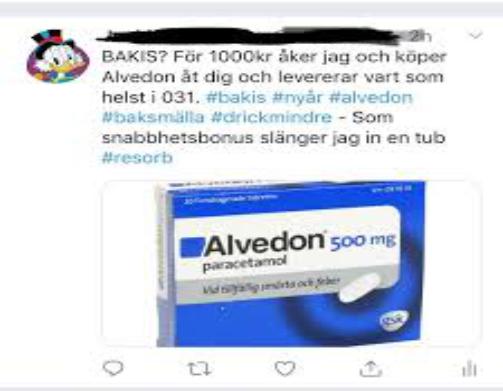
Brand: alvedon
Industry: Medical